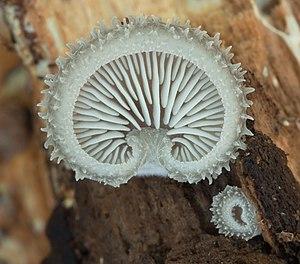
Le genre Hohenbuehelia sont des Pleurotaceae